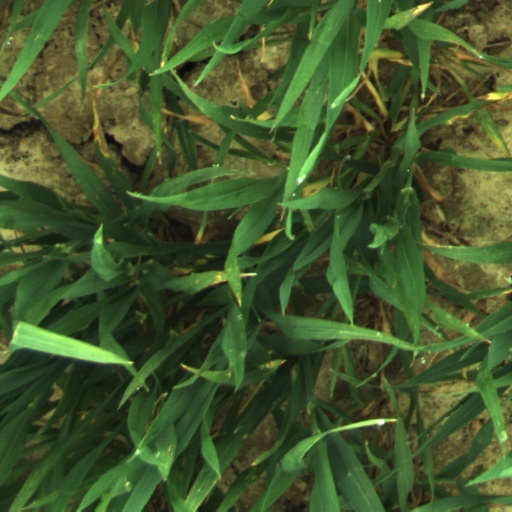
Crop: wheat